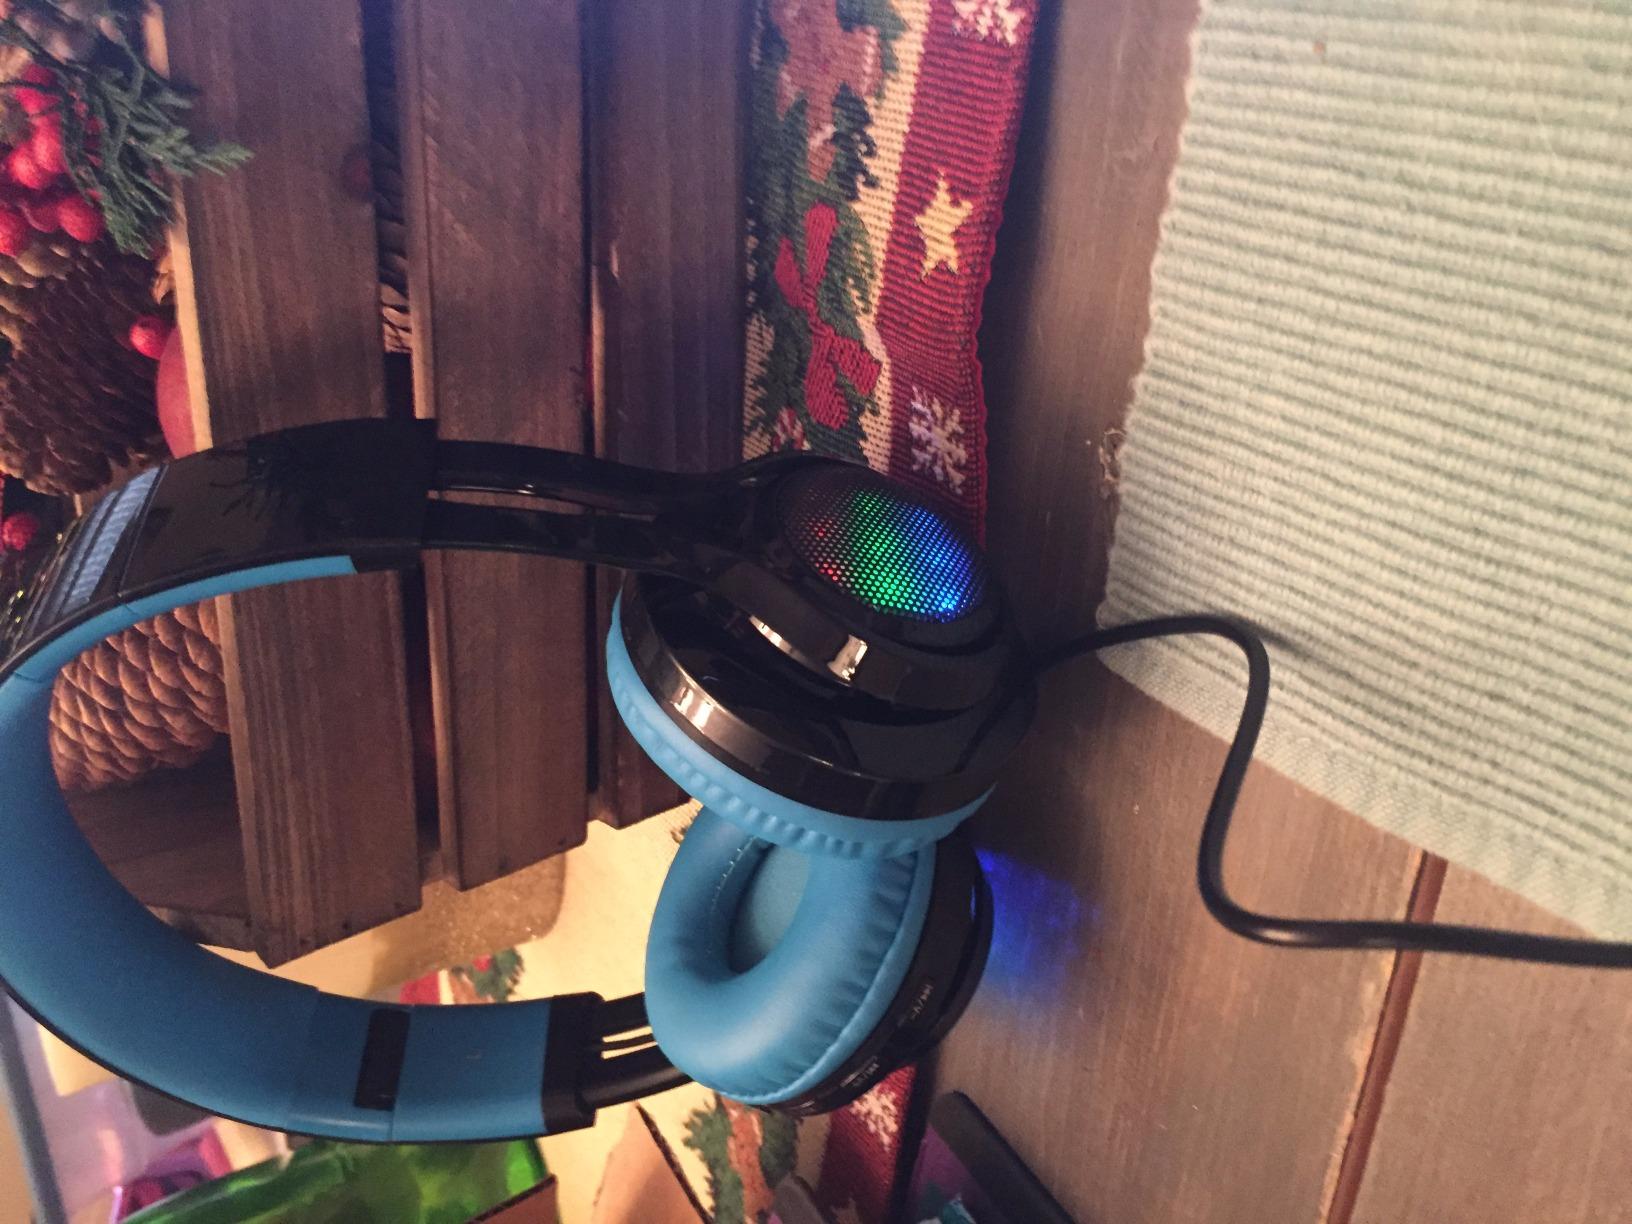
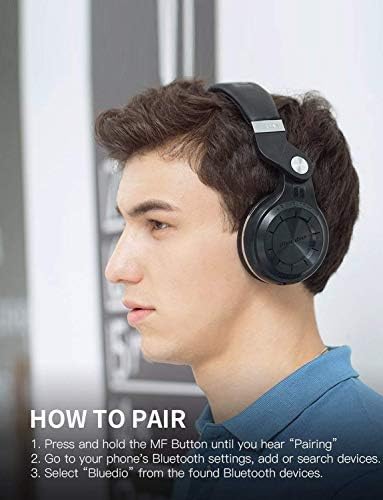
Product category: headphones
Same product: no